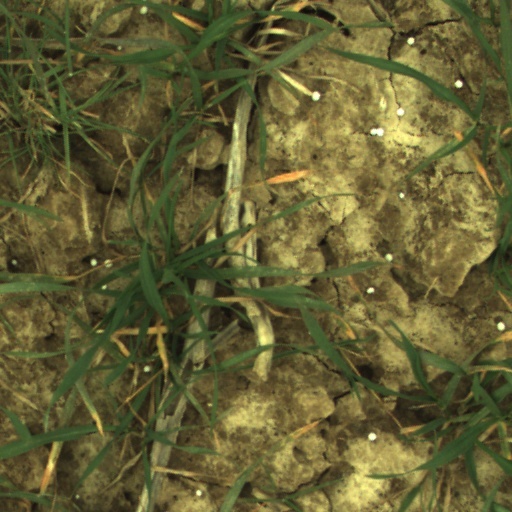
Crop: wheat